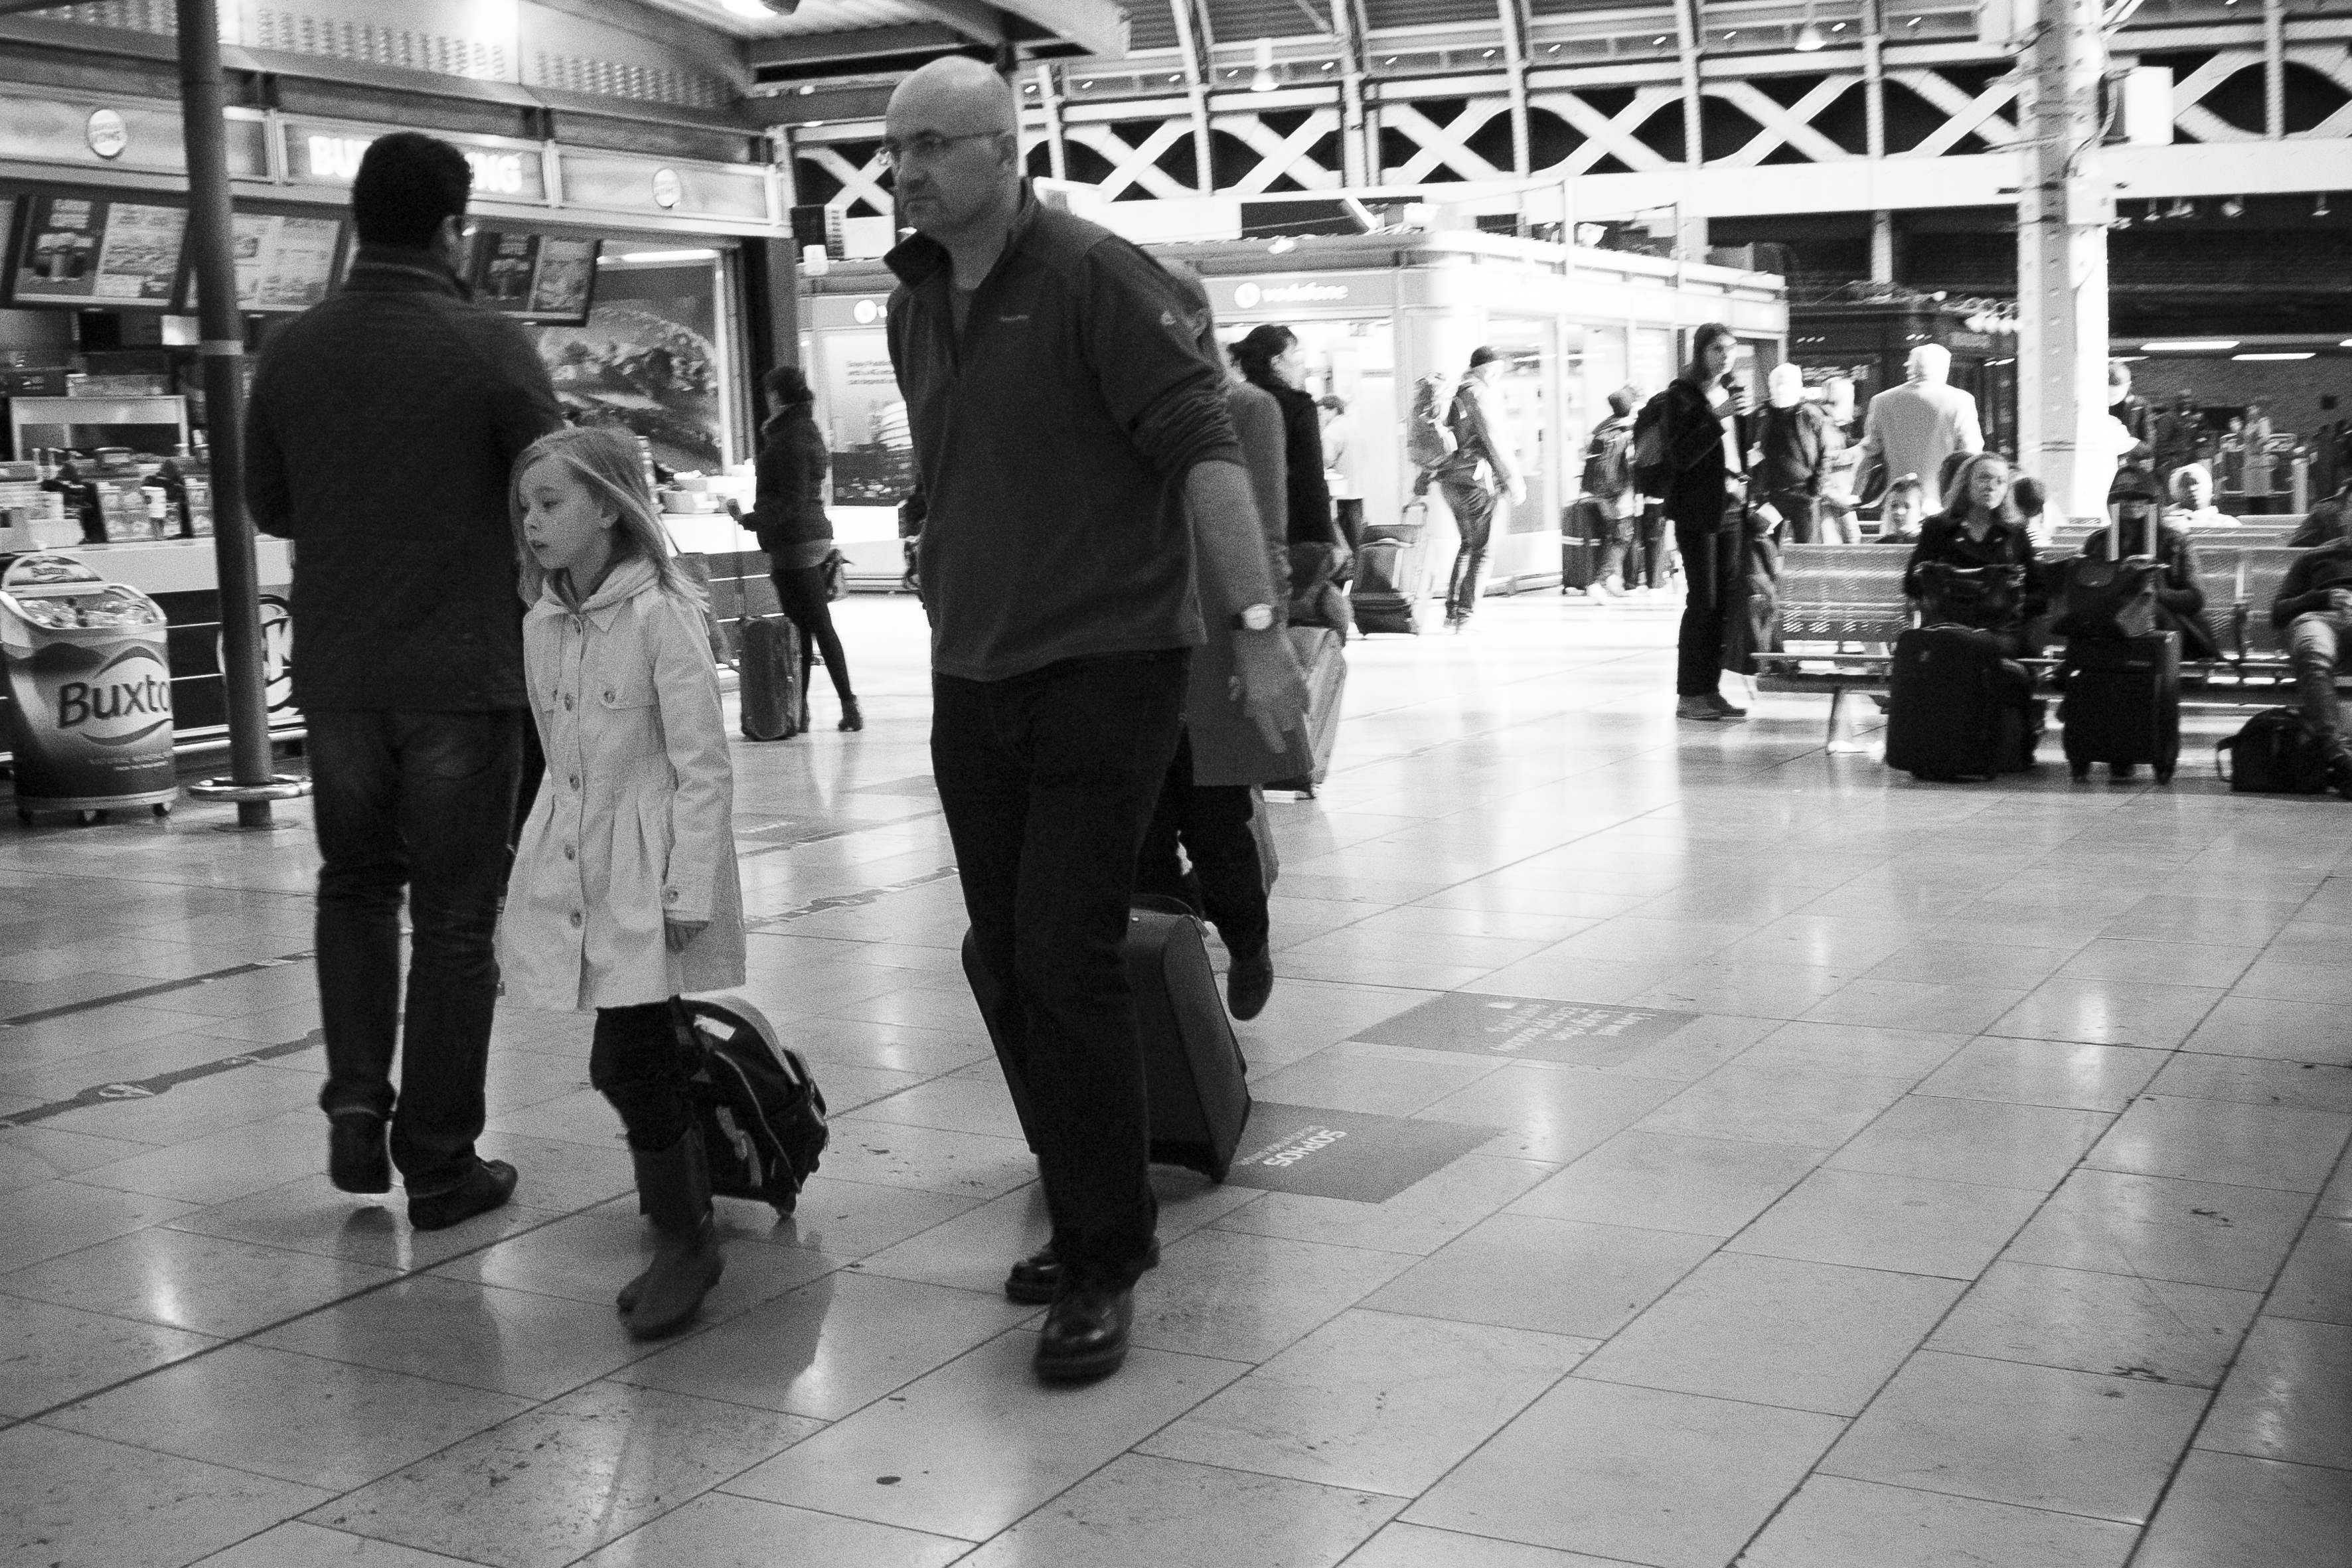
black and white, people, road, white, street, photography, urban, crowd, travel, fujifilm, black, monochrome, public transport, uk, england, bw, blackandwhite, blackwhite, london, infrastructure, ngc, photograph, noiretblanc, fuji, fujixt1, fujix, monochrome photography